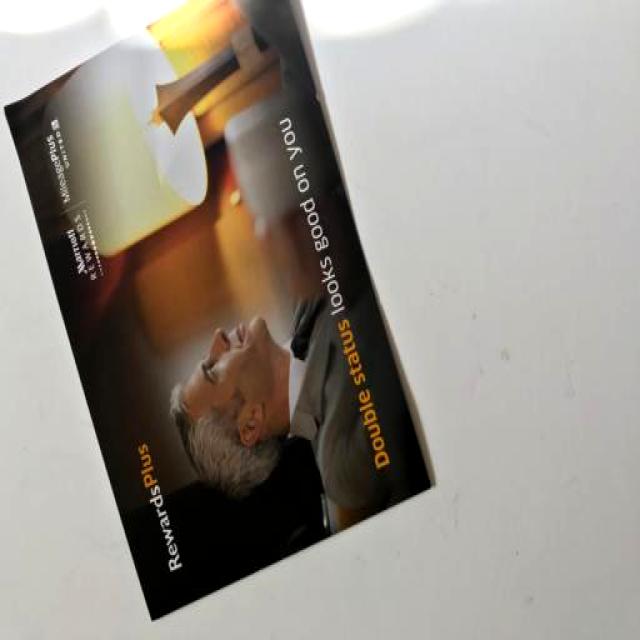
Label: Paper